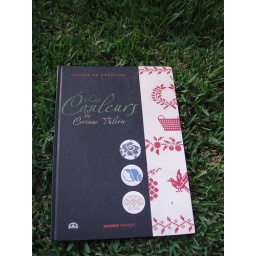
This book is perfect for cross point lovers. It's in French, but you really don't need to read anything.